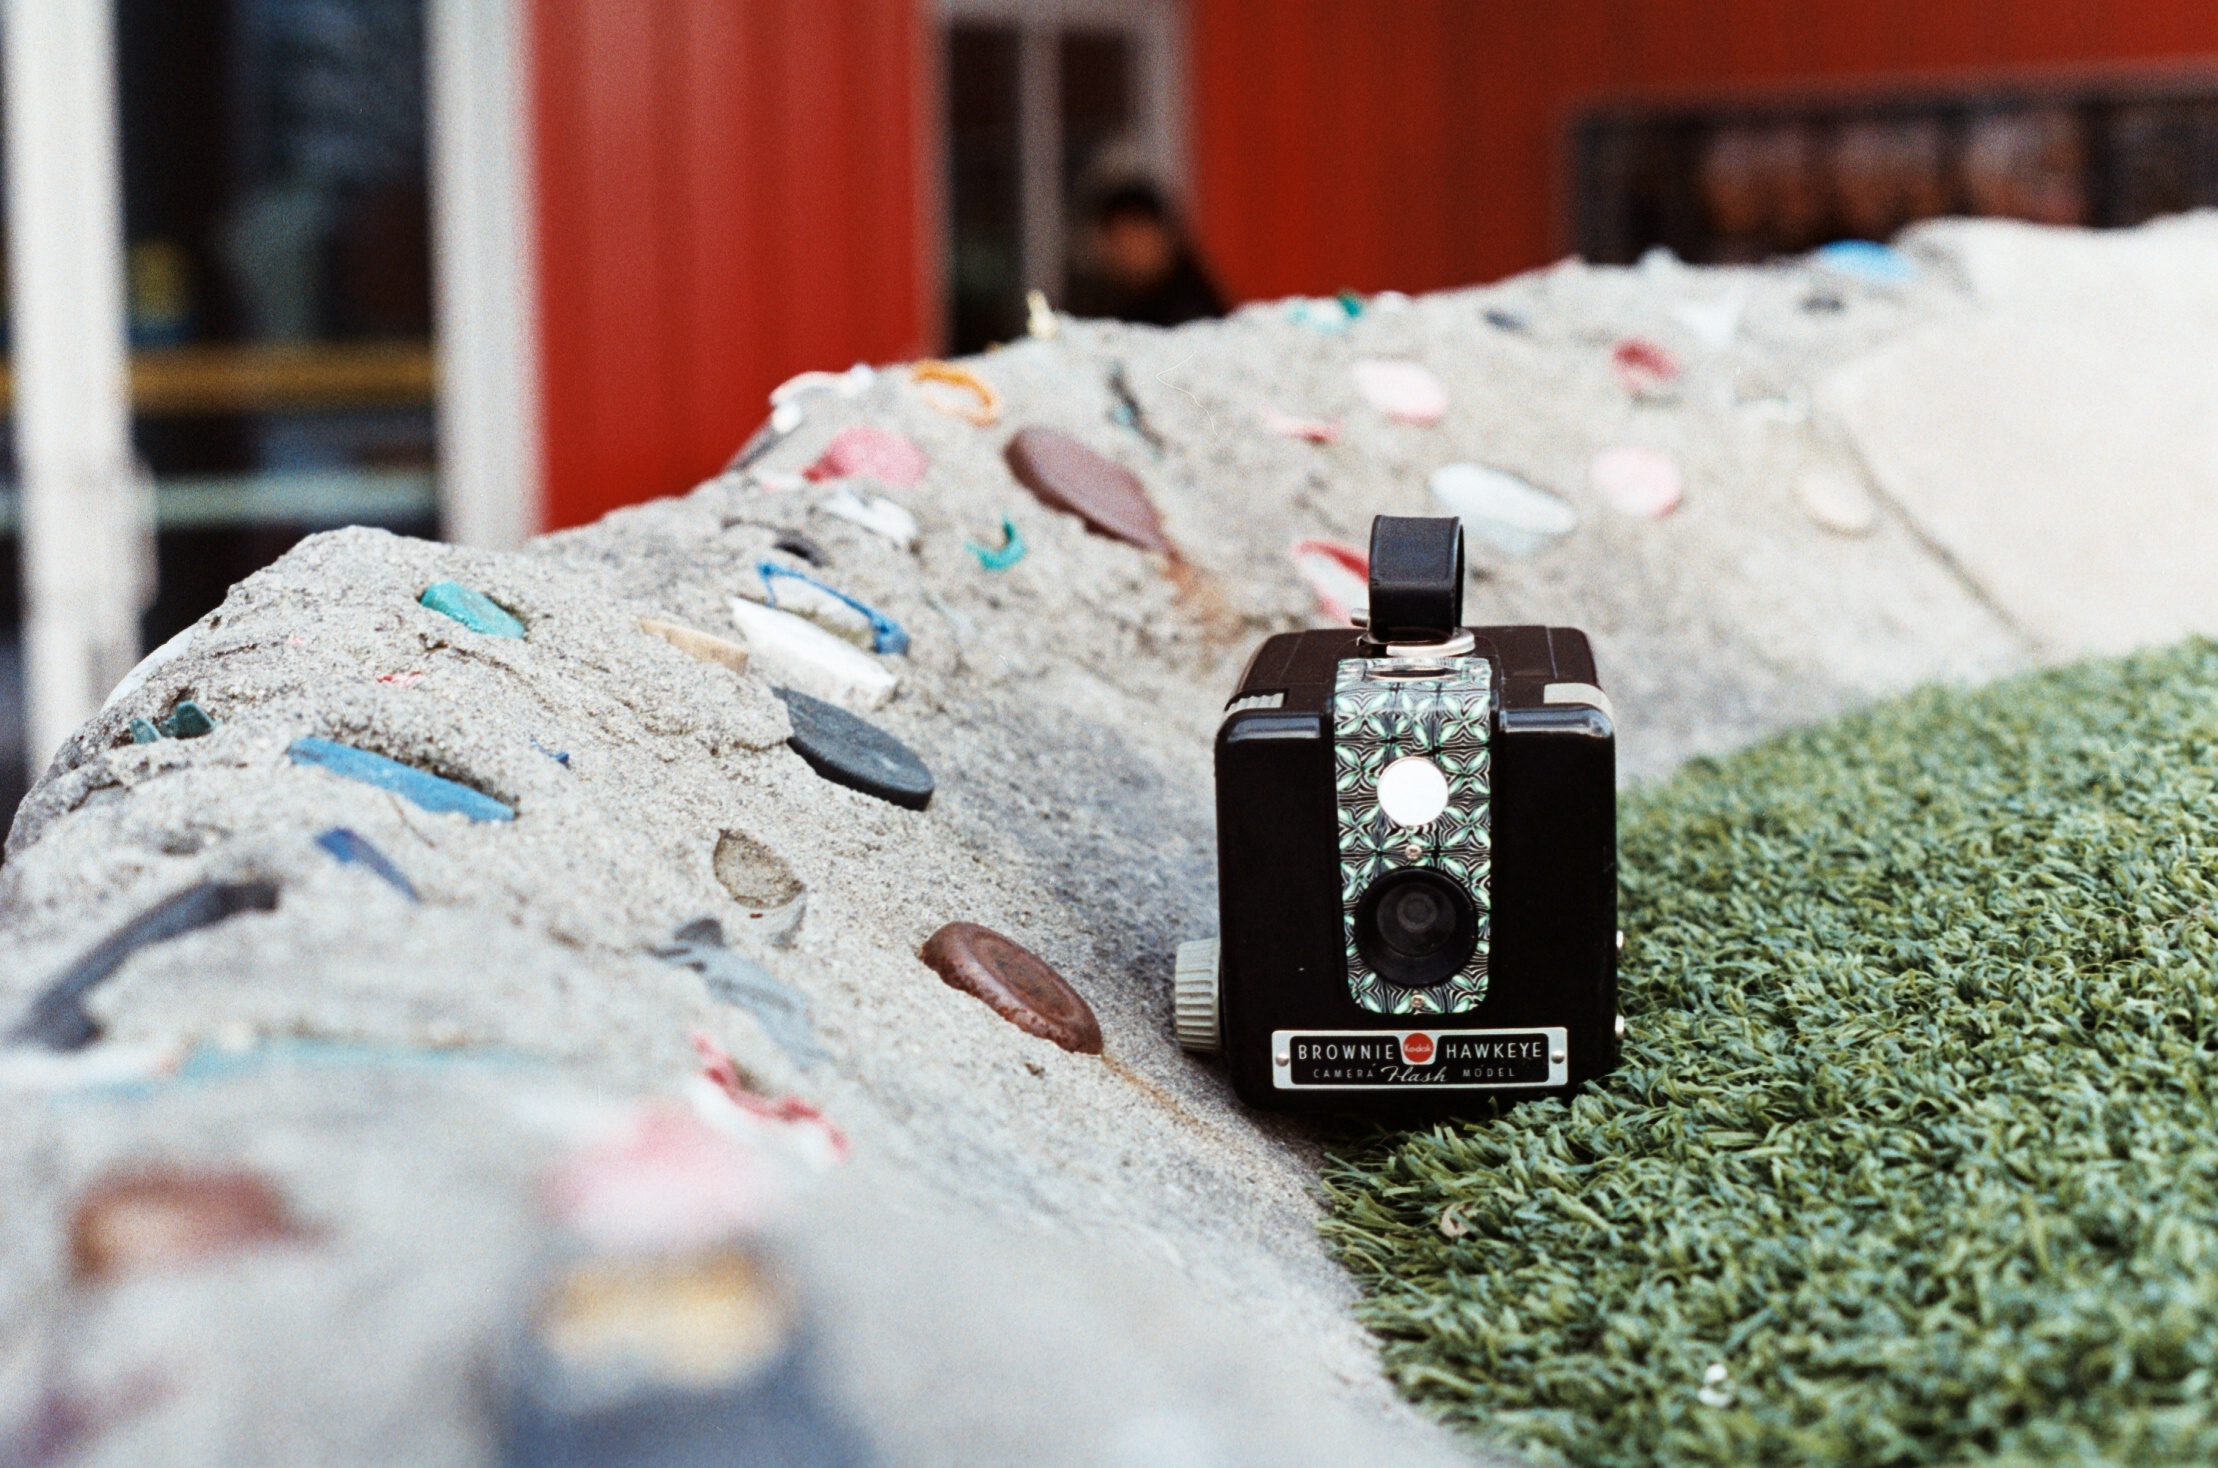
film, spring, red, color, vancouver, textile, 35mm, britishcolumbia, 55mm, k1000, pentaxk1000, pentax55mmf2, lomography400, 400iso, asahipentax, pentax55, petaxprime